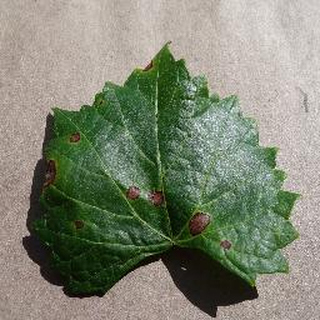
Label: grape_black_rot